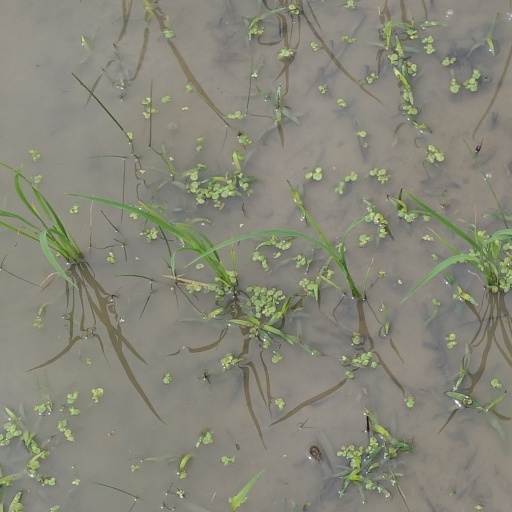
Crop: rice